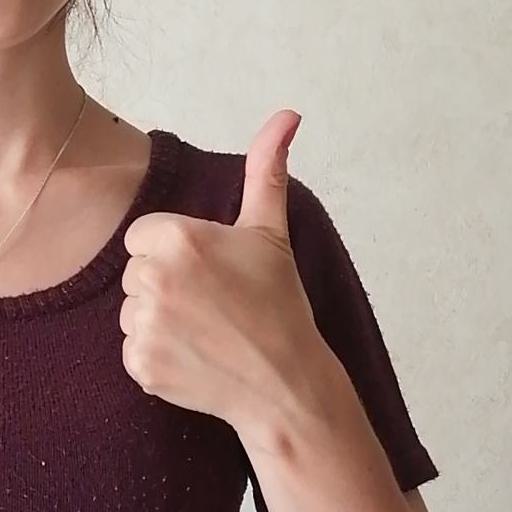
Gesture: like